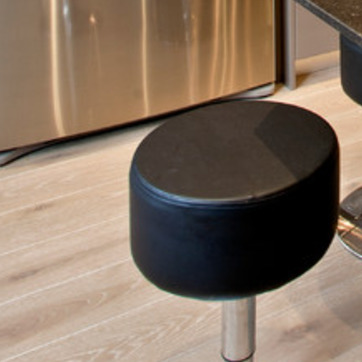
Material: leather